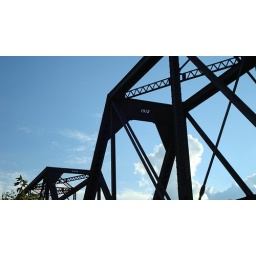
Old railroad bridge over the lake